Second Battle of the Piave River

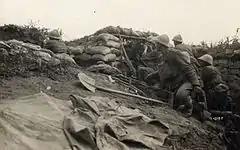
Italian troops awaiting the Austro-Hungarian attack

The Austro-Hungarian Army had also recently undergone a change in command, and the new Austro-Hungarian Chief of Staff, Arthur Arz von Straußenburg, wished to finish off the Italians. After Caporetto, the Austro-Hungarian offensive put many Italian cities, including Venice and Verona, under the threat of the Central Powers. Austria-Hungary's army had since then longed to achieve these strategic prizes and force Italy into an armistice. Straußenburg's army group commanders, Conrad von Hötzendorf (the former Austro-Hungarian Chief of Staff) and Svetozar Boroević von Bojna, both wished to make a decisive assault against the Italians, but could not agree on where. Conrad wanted an attack from the South Tyrolean Alps towards the Asiago Plateau and Vicenza. Boroević first favored a defensive action, but then when pressed preferred a frontal attack along the Piave River. Straußenburg himself was in favour of an attack on the western part of the front (the "Giudicarie" sector) leading to Brescia. Conrad and Boroević disliked each other, and Straußenburg and the emperor, unable to decide between these two strong personalities, divided the army equally between them, reserving only a small part of the forces for a diversionary action on the Giudicarie sector. The preparation of the offensive began in February 1918, after a meeting in Bolzano between the Austro-Hungarian and German high commands. It was strongly recommended by the Germans, as Ludendorff hoped that it could force the increasing American forces in France to be diverted to the Italian front, so Straußenburg modeled the attack after Erich Ludendorff's offensive on the Western Front.